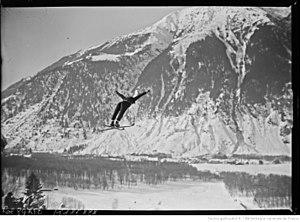
Chamonix, 4/2/24, Bonna (Norvège) [2e du saut à ski]
Cette page concerne l'année 1924 du calendrier grégorien.